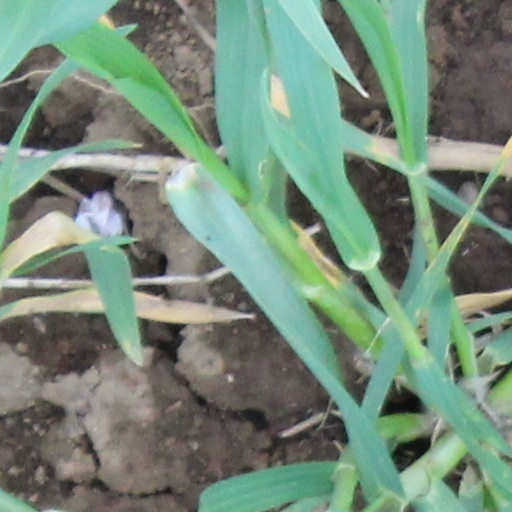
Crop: wheat